Spitting Image

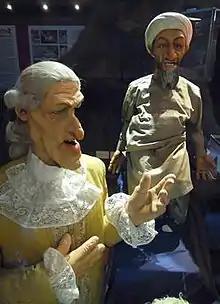
Puppets of a Court Flunkey and Osama bin Laden. The face of the Flunkey is a caricature of 18th-century cartoonist James Gillray, the father of British political cartooning.

The writers, Mark Burton, John O'Farrell, Pete Sinclair, Stuart Silver, and Ray Harris quit the show in 1993 and in 1995, and with viewing figures in decline, production was cancelled. The final series was initially planned for broadcast in autumn 1995 but was subsequently broadcast in January and February 1996, with the final episode featuring "The Last Prophecies of Spitting Image" in which Labour moved into Number 10. A few years later, most of the puppets were sold at an auction hosted by Sotheby's, including a puppet of Osama bin Laden never used in the series.